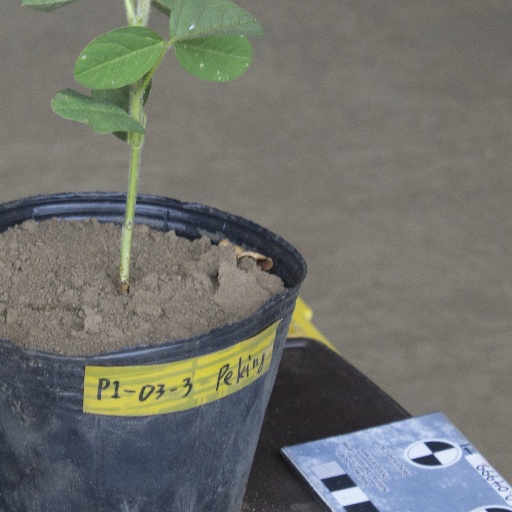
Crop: soybean